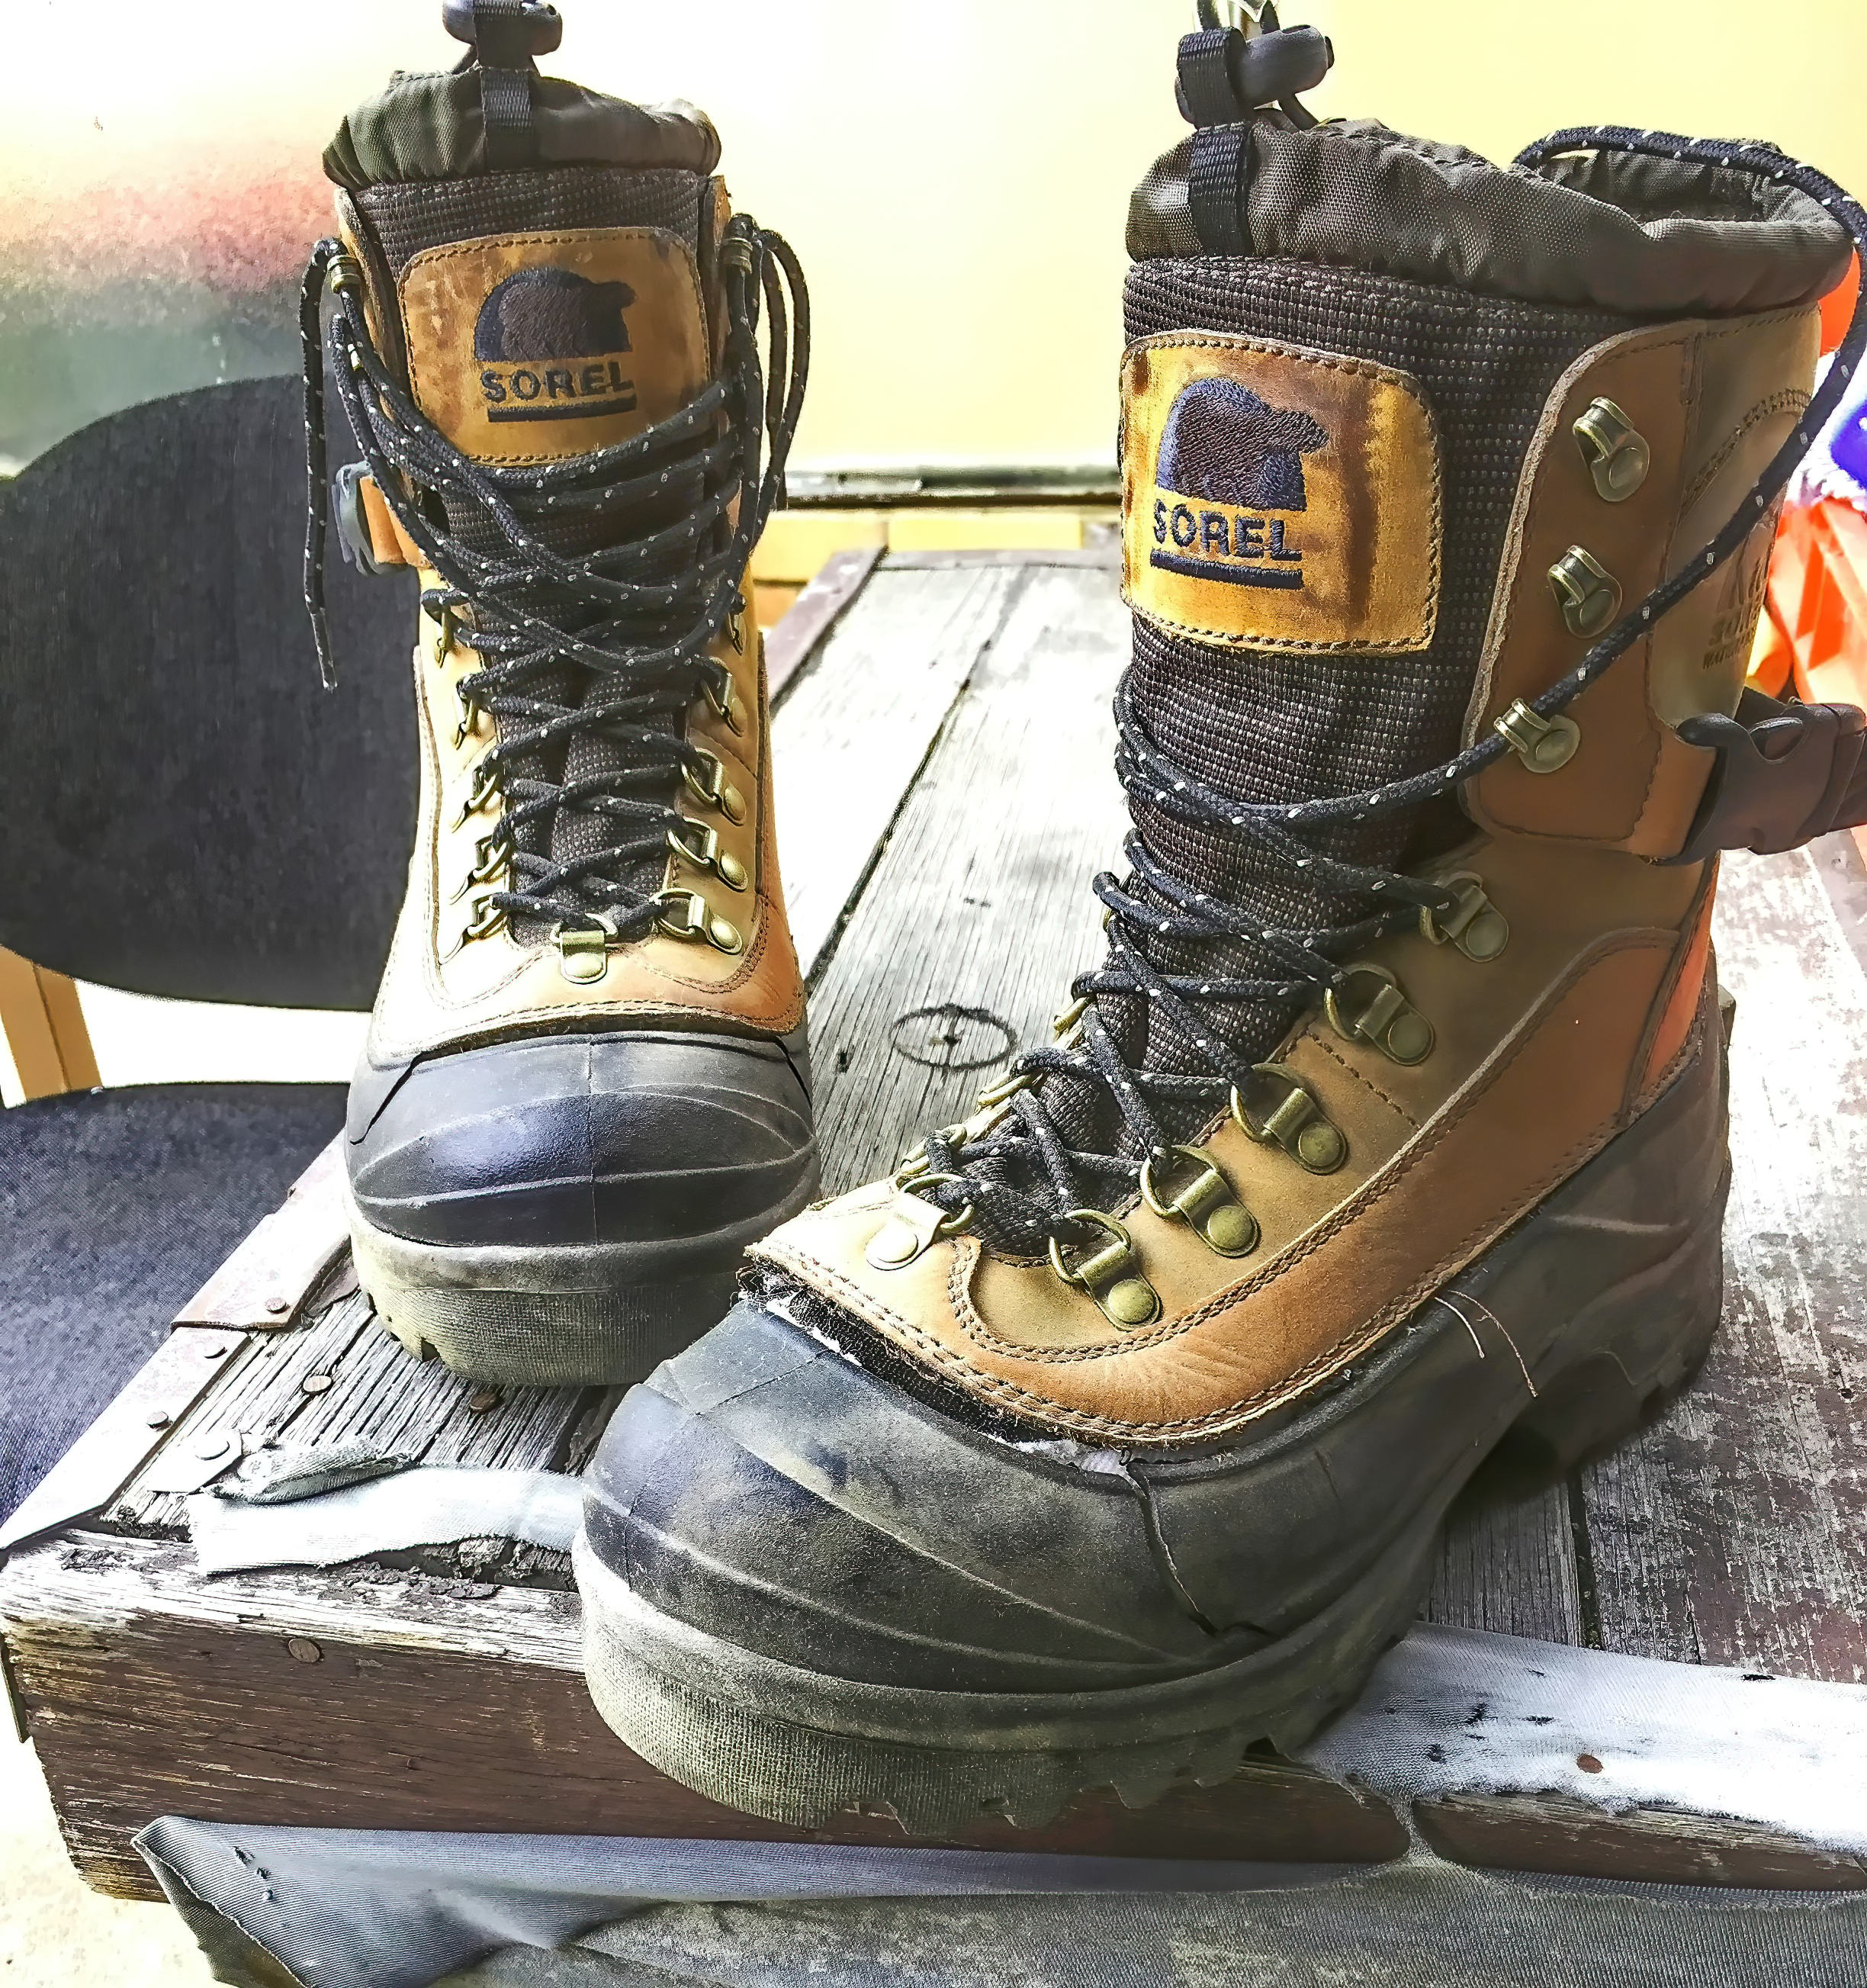
Sorel, boot, conquest, fail, footwear, shoe, outdoor shoe, work boots, cool, walking shoe, hiking boot, Steel toe boot, athletic shoe, electric blue, human leg, snow boot, sportswear, font, fashion accessory, personal protective equipment, denim, brand, leather, tree, carmine, motorcycle boot, pattern, metal, grass, art, fashion design, synthetic rubber, wood, still life, still life photography